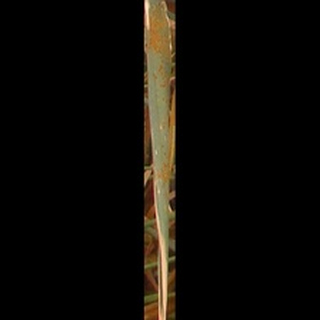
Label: wheat_brown_rust